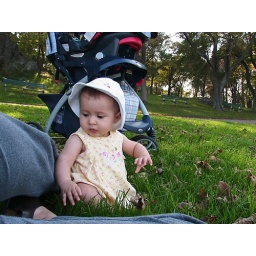
Isabella sitting with Mommy in the grass at Forest River Park in Salem, Mass.